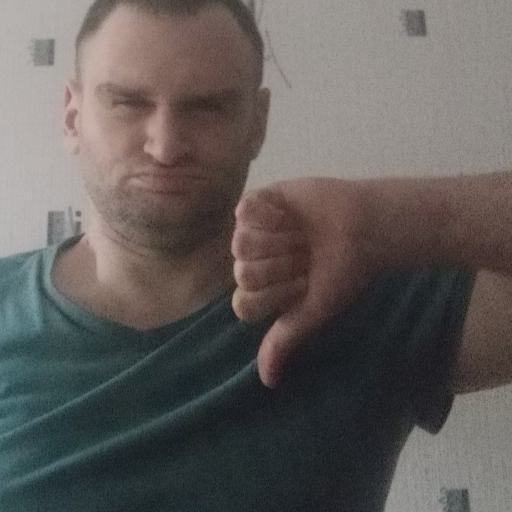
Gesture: dislike